Scorched 3D

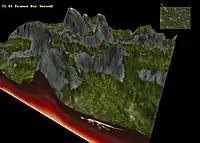
"Scorched 3D" v1.0 terrain generator

The first build was created in April 2001 by lead developer Gavin Camp. The inspiration behind Scorched 3D was revealed in an interview with him on The O'Reilly Network: